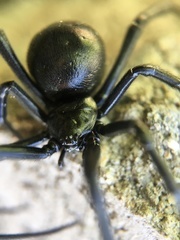
Species: Lactrodectus_hesperus